A Portrait of the Daughters of Ramón Subercaseaux

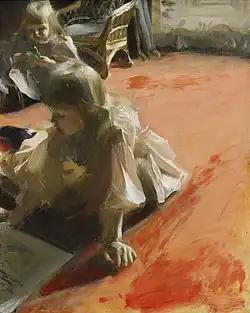
Anders Zorn, "A Portrait of the Daughters of Ramón Subercasseaux", 32 by 25 1/2 in (81.3 by 65 cm). 1892. Oil on canvas. Private collection.

A Portrait of the Daughters of Ramón Subercaseaux is an 1892 oil painting by Swedish artist Anders Zorn.